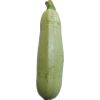
Label: Zucchini 1